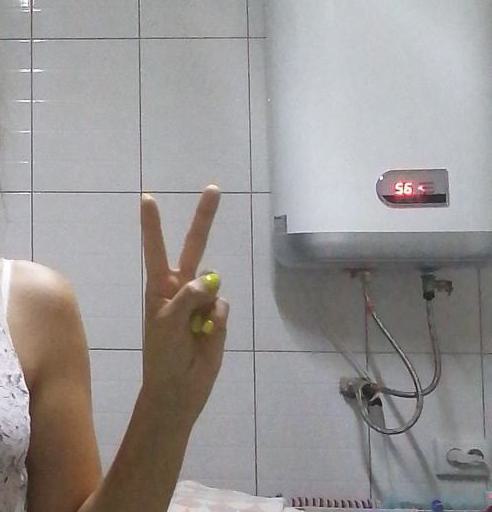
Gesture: peace